Moses Annenberg

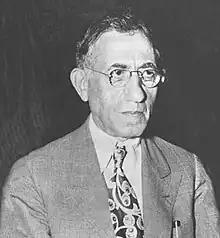

Moses Louis Annenberg (February 11, 1877 – July 20, 1942) was an American newspaper publisher who owned the "Daily Racing Form" and the "Philadelphia Inquirer". He also owned General News Bureau, a wire service that reported the results of horse races.